Nuns' Island

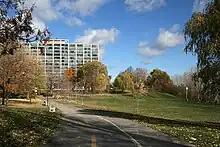
West Vancouver Park on Nuns' Island.

Originally called Île Saint-Paul in honour of the founder of Montreal, Paul de Chomedey, Sieur de Maisonneuve, the island was initially acquired in 1634 by Jean de Lauzon, future governor of New France. The island was included in the expansive seigneurie of La Citière on the south shore of the St. Lawrence. In 1664 he ceded the island in three equal parts to three prominent citizens of Ville-Marie: Jacques Le Ber, sieur de Saint-Paul et Senneville; Claude Robutel de Saint-André, sieur de La Noue; and Jean de la Vigne, who transferred his portion to Jacques Le Ber's sister Marie in 1668. She, in turn, sold her share to her brother, leaving the island divided between the seigneuries of Saint-Paul and La Noue.